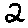
Label: 2